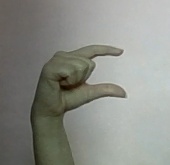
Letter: dal